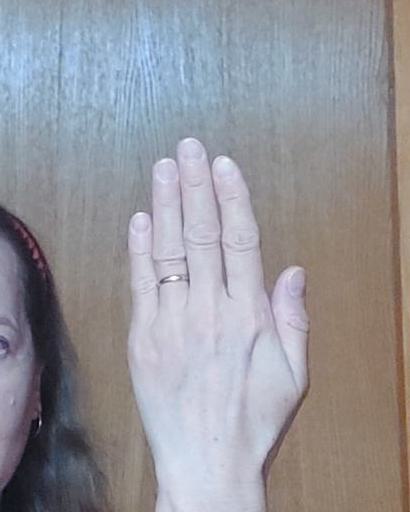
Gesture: stop_inverted